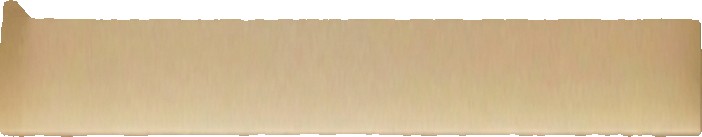
Surface category: wall